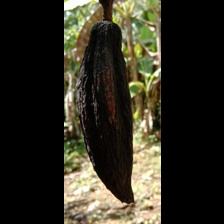
Label: phytophthora